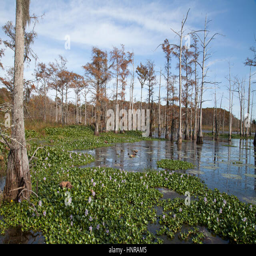
trees and green foliage in a pretty swamp